Thomas S. Monson

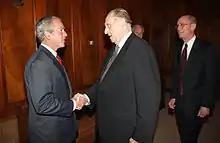
Monson, accompanied by Henry B. Eyring, shakes hands with U.S. President George W. Bush on May 29, 2008, in the Church Administration Building in Salt Lake City, Utah.

Monson was sustained to the Quorum of the Twelve Apostles at general conference on October 4, 1963. He was the youngest man called to the Quorum of the Twelve in 53 years, and was 17 years younger than the next youngest member, Gordon B. Hinckley. He was ordained and set apart on October 10, 1963, by Joseph Fielding Smith.